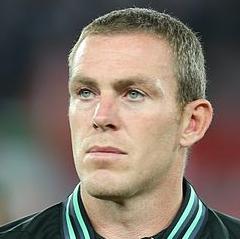
Age: 33